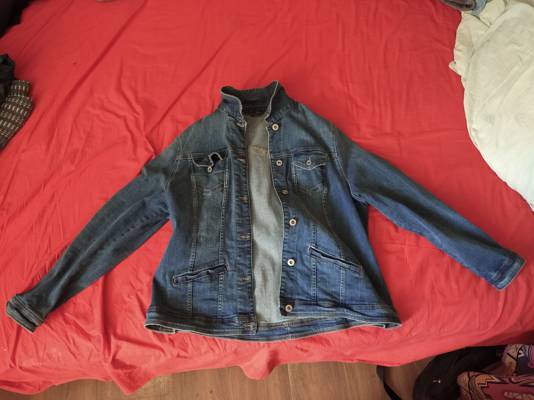
Waste category: clothes